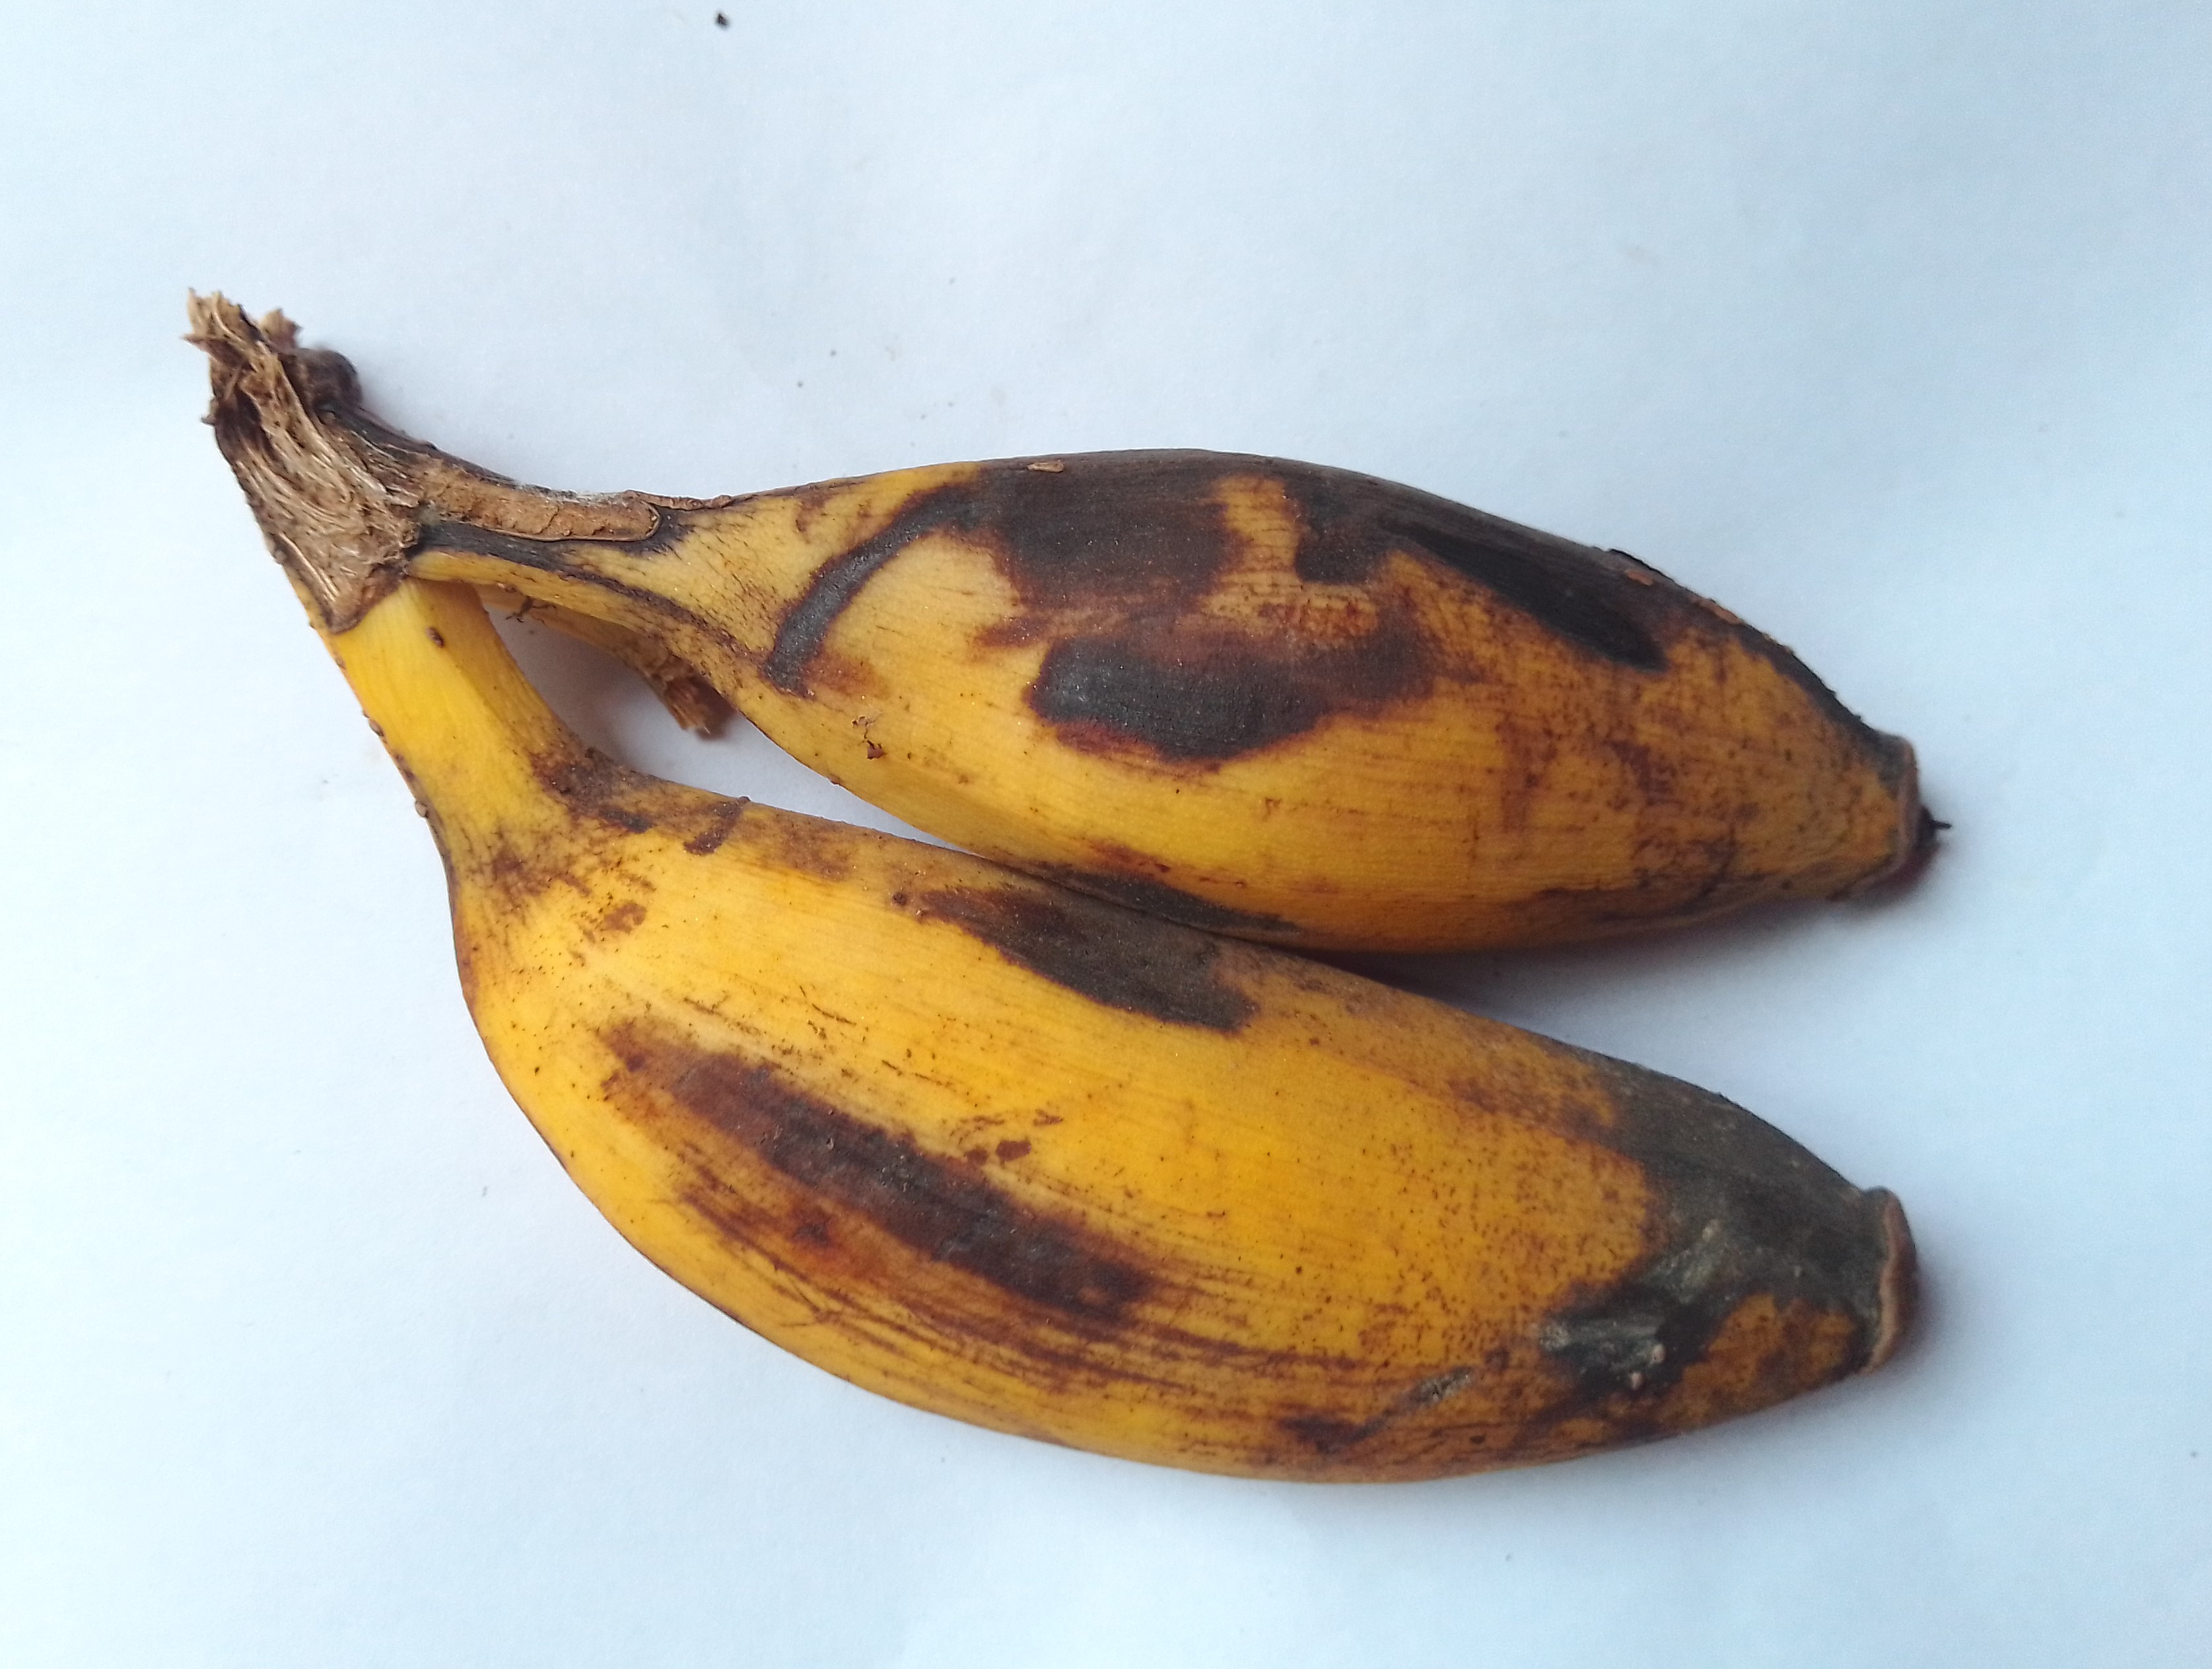
Fruit: banana
Condition: rotten